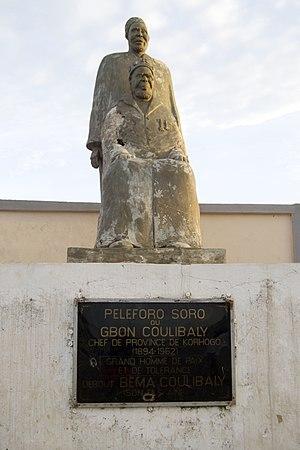
Statue de PELOFORO GBON COULIBALY (chef de province de Korhogo de 1894 à 1962) et de son fils BEMA COULIBALY, devant le Musée Régional Peleforo Gbon Coulibaly de Korhogo.
Korhogo est la quatrième ville de la Côte d'Ivoire au regard de la population et de l'économie. Elle est située au Nord du pays à 635 km d'Abidjan et est le chef-lieu du district des Savanes et de la région du Poro.